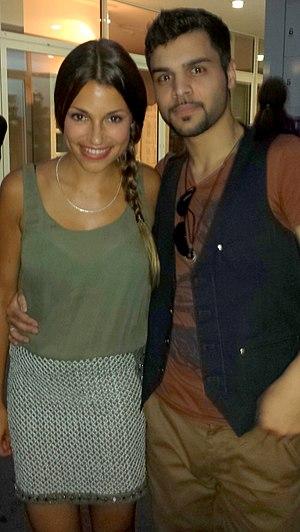
Alerte Cobra - Set - Yasin Islek et Anna-Julia Kapfelsperger